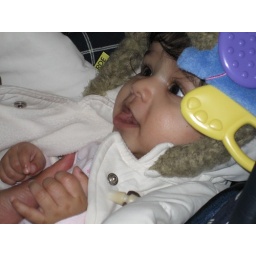
Ava in car seat 2